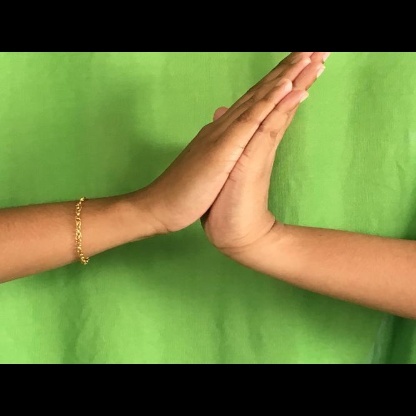
Mudra: Anjali